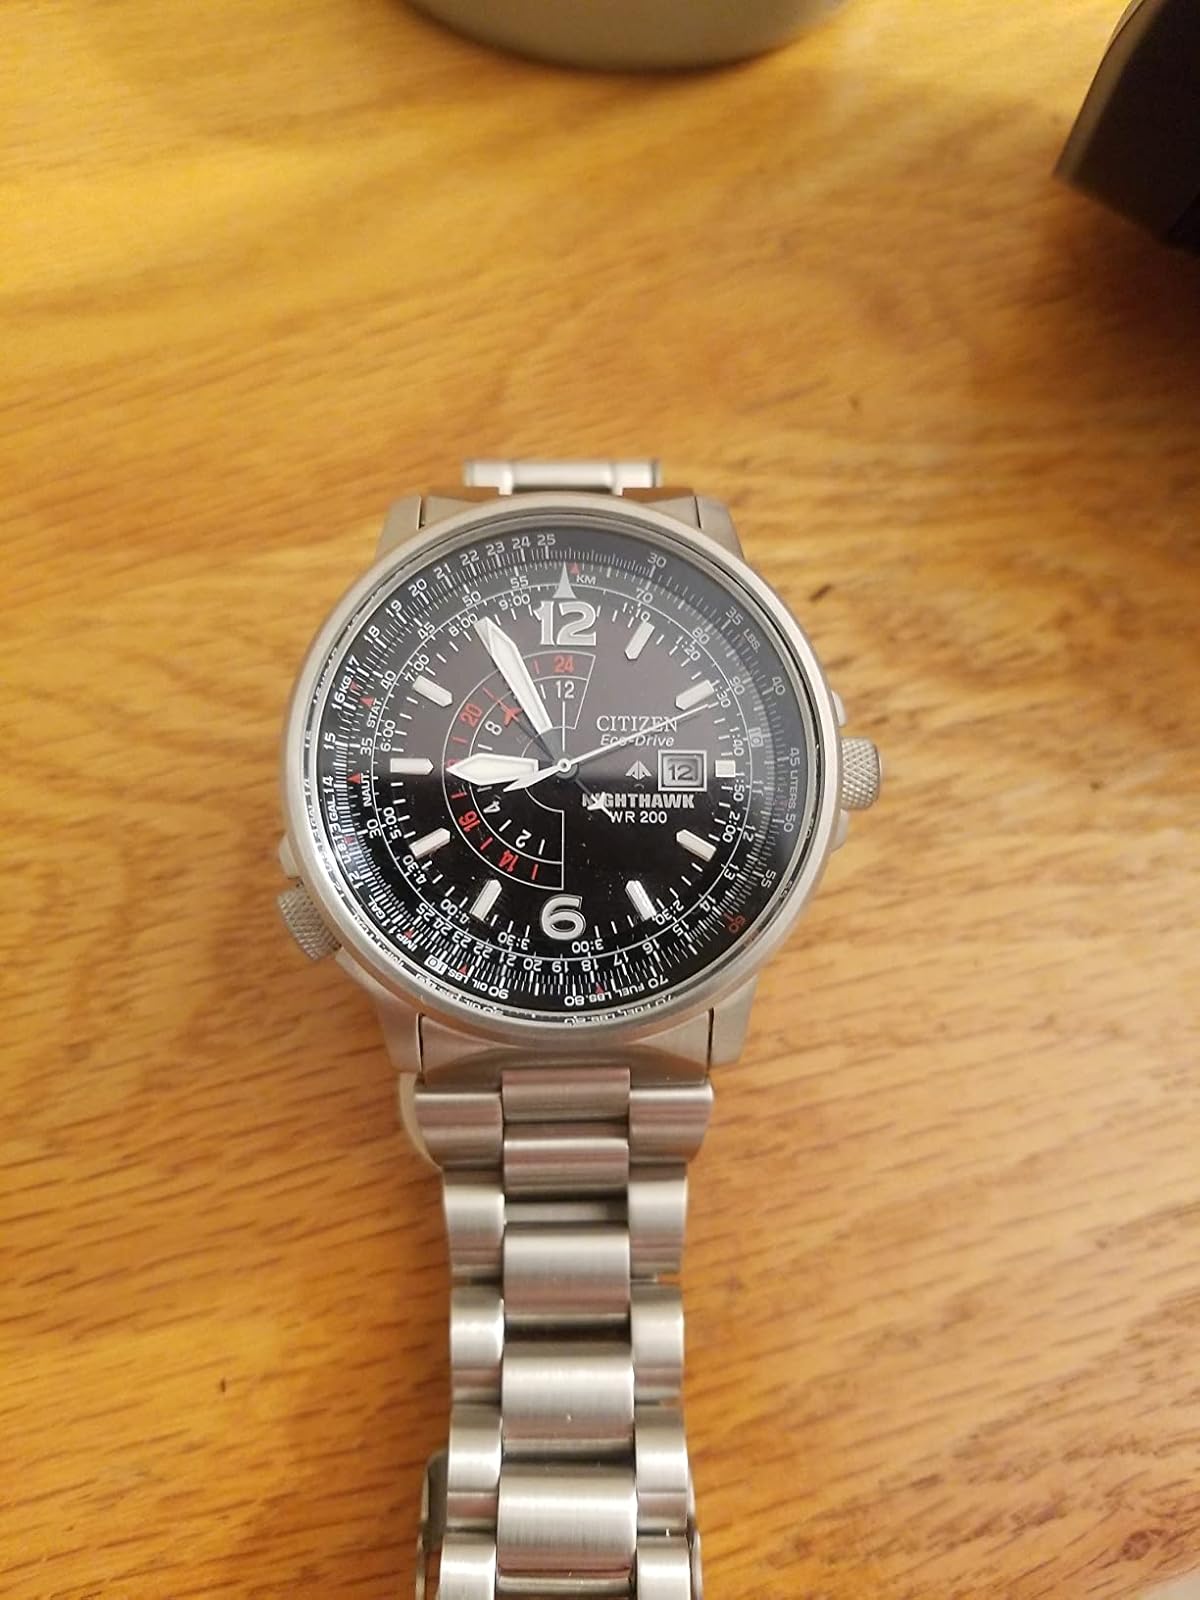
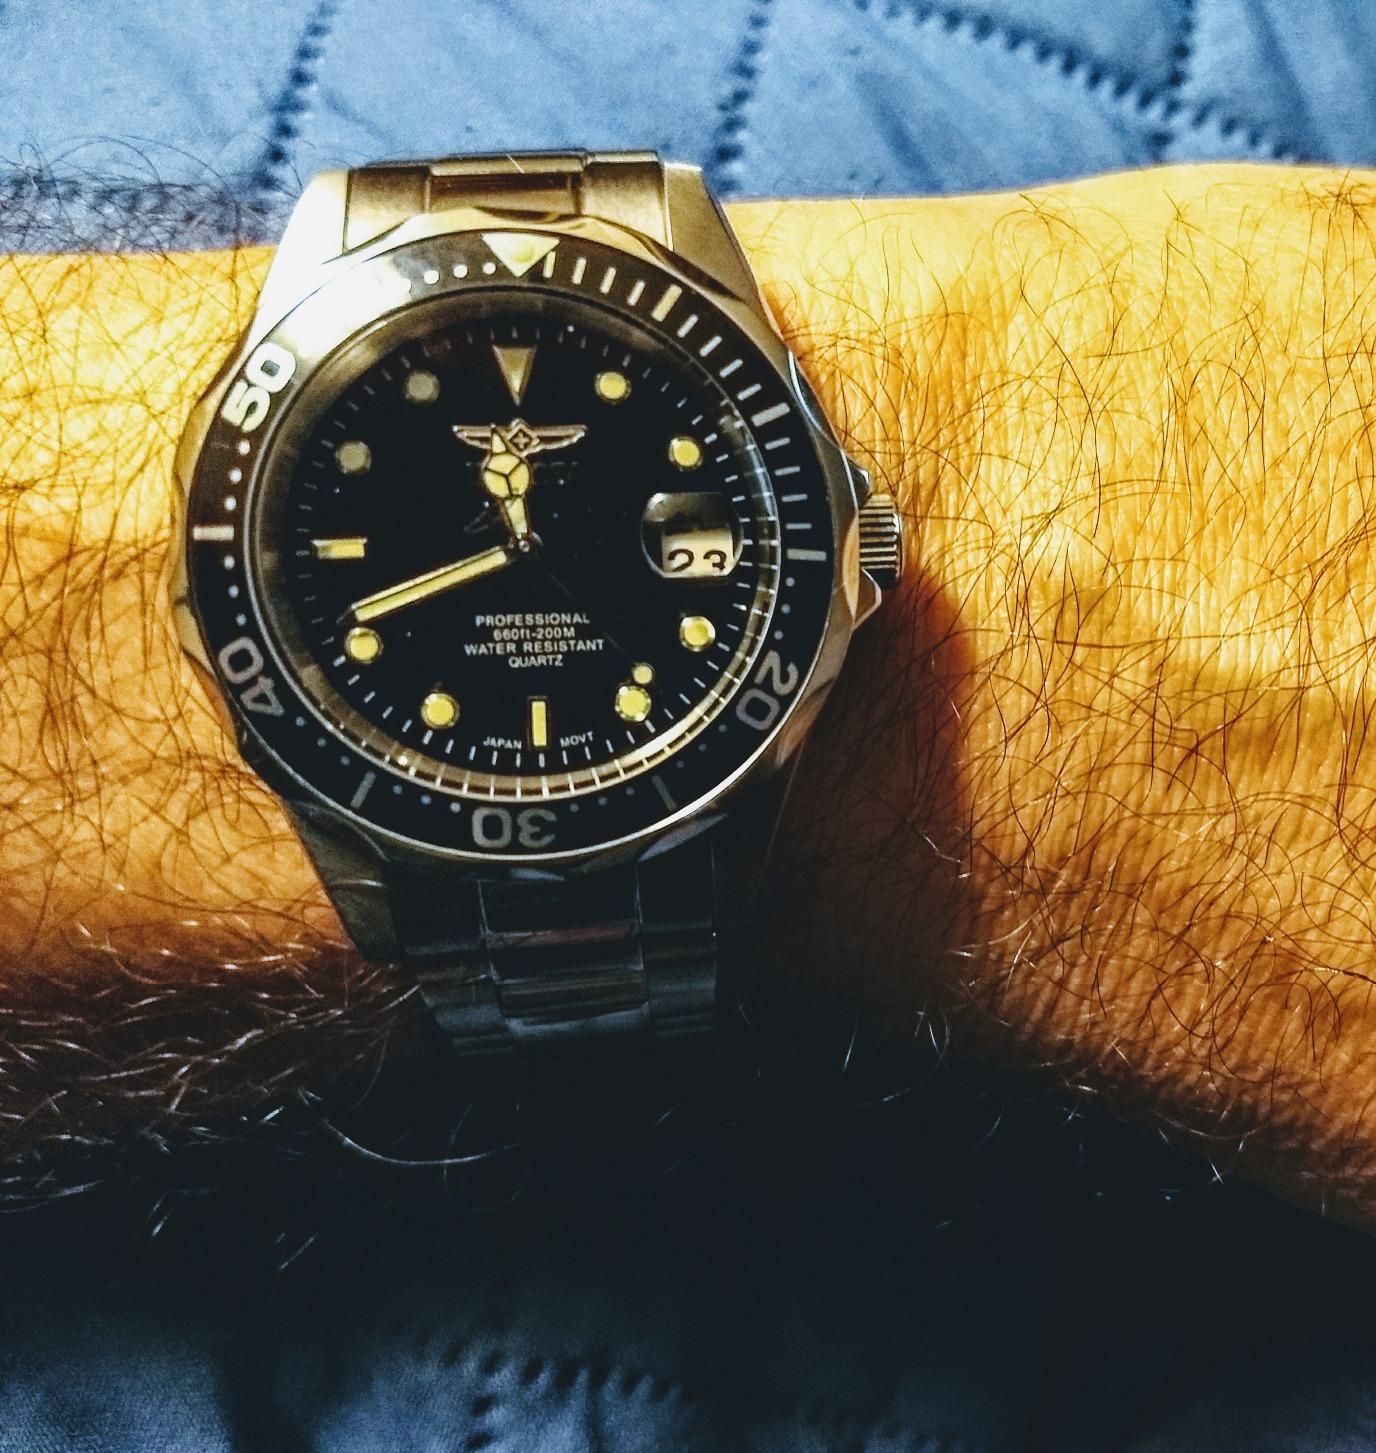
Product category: accessories_watch
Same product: no